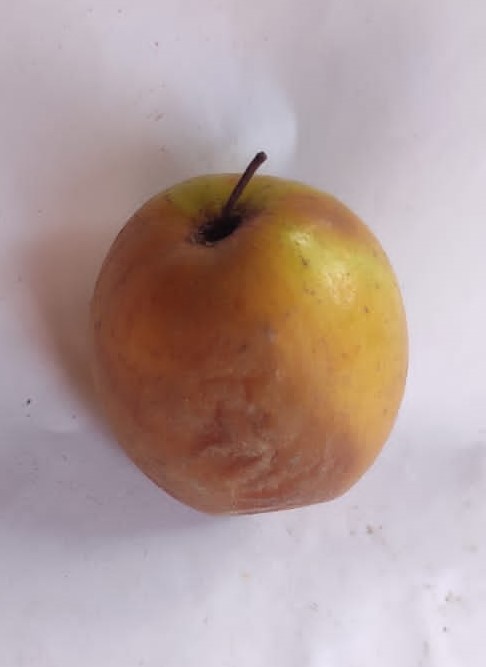
Fruit: jujube
Condition: rotten